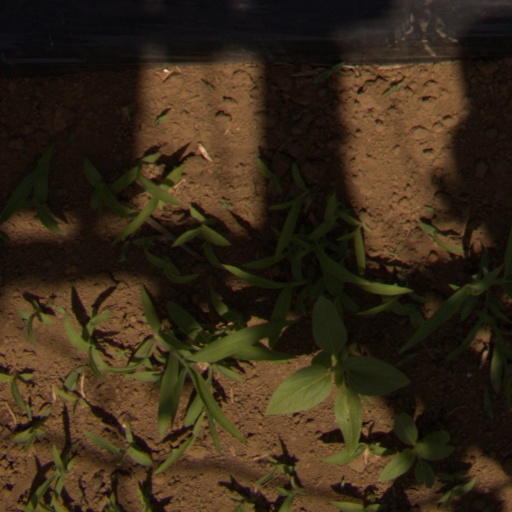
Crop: Jerusalem artichoke